Olona Valley

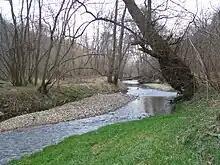
The Lanza stream, merging with the Olona at Malnate.

Formed during the Riss glaciation by the erosive force of a glacier from Lake Lugano, the Valle Olona exhibits the characteristic U-shaped cross-section typical of glacially carved valleys. After the ice retreated, rivers and streams began to flow, initially filling parts of the alluvial zones with gravel and sand, and later depositing earthy sediments during repeated floods, fostering today's vegetation.